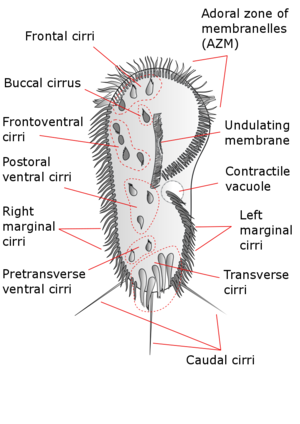
Stylonychia est un genre de ciliés, dans la sous-classe Hypotrichia. Les espèces de Stylonychia sont très communes dans l'eau douce et le sol, et peuvent être trouvées sur les algues filamenteuses, les films de surface et parmi les particules de sédiments. On peut également trouver des Stylonychia nageant sur et à travers la végétation en décomposition et l'écume des étangs qui flottent dans l'eau. Comme ses parents, Stylonychia a des cils regroupés en membranelles le long de la bouche et des cirres sur le corps. Il se distingue en partie par de longs cirri à la partie postérieure, généralement un groupe de trois cils. Le plus grand ne peut être vu qu'à un grossissement de 25 fois, et le plus petit à un grossissement de 450 fois. Les membres de ce groupe sont carnivores et sont la proie d'autres protozoaires et bactéries.